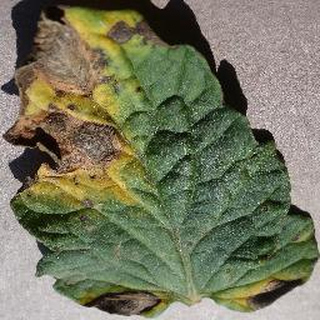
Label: tomato_early_blight